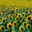
Label: sunflower